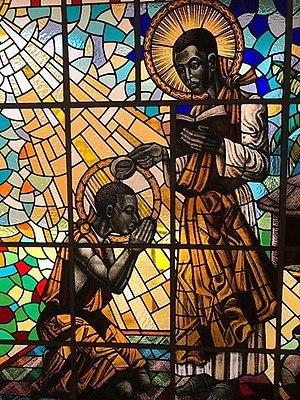
Saint Charles Lwanga, né en 1865 et mort le 3 juin 1886, est un martyr ougandais, d'ethnie Baganda, canonisé par l'Église catholique. Né dans le royaume du Buganda, au sud de l'actuel Ouganda, il était le chef des pages à la cour du roi Mwanga II. Canonisé en 1964 par le pape Paul VI, lors de sa visite pastorale en Ouganda, il est liturgiquement commémoré, le 3 juin.
Kizito, né en 1872 en Ouganda et mort le 3 juin 1886, est un jeune page du roi Mwanga II martyrisé pour sa foi catholique et considéré comme saint par l'Église catholique. Il est le plus jeune du groupe des 22 martyrs de l'Ouganda.